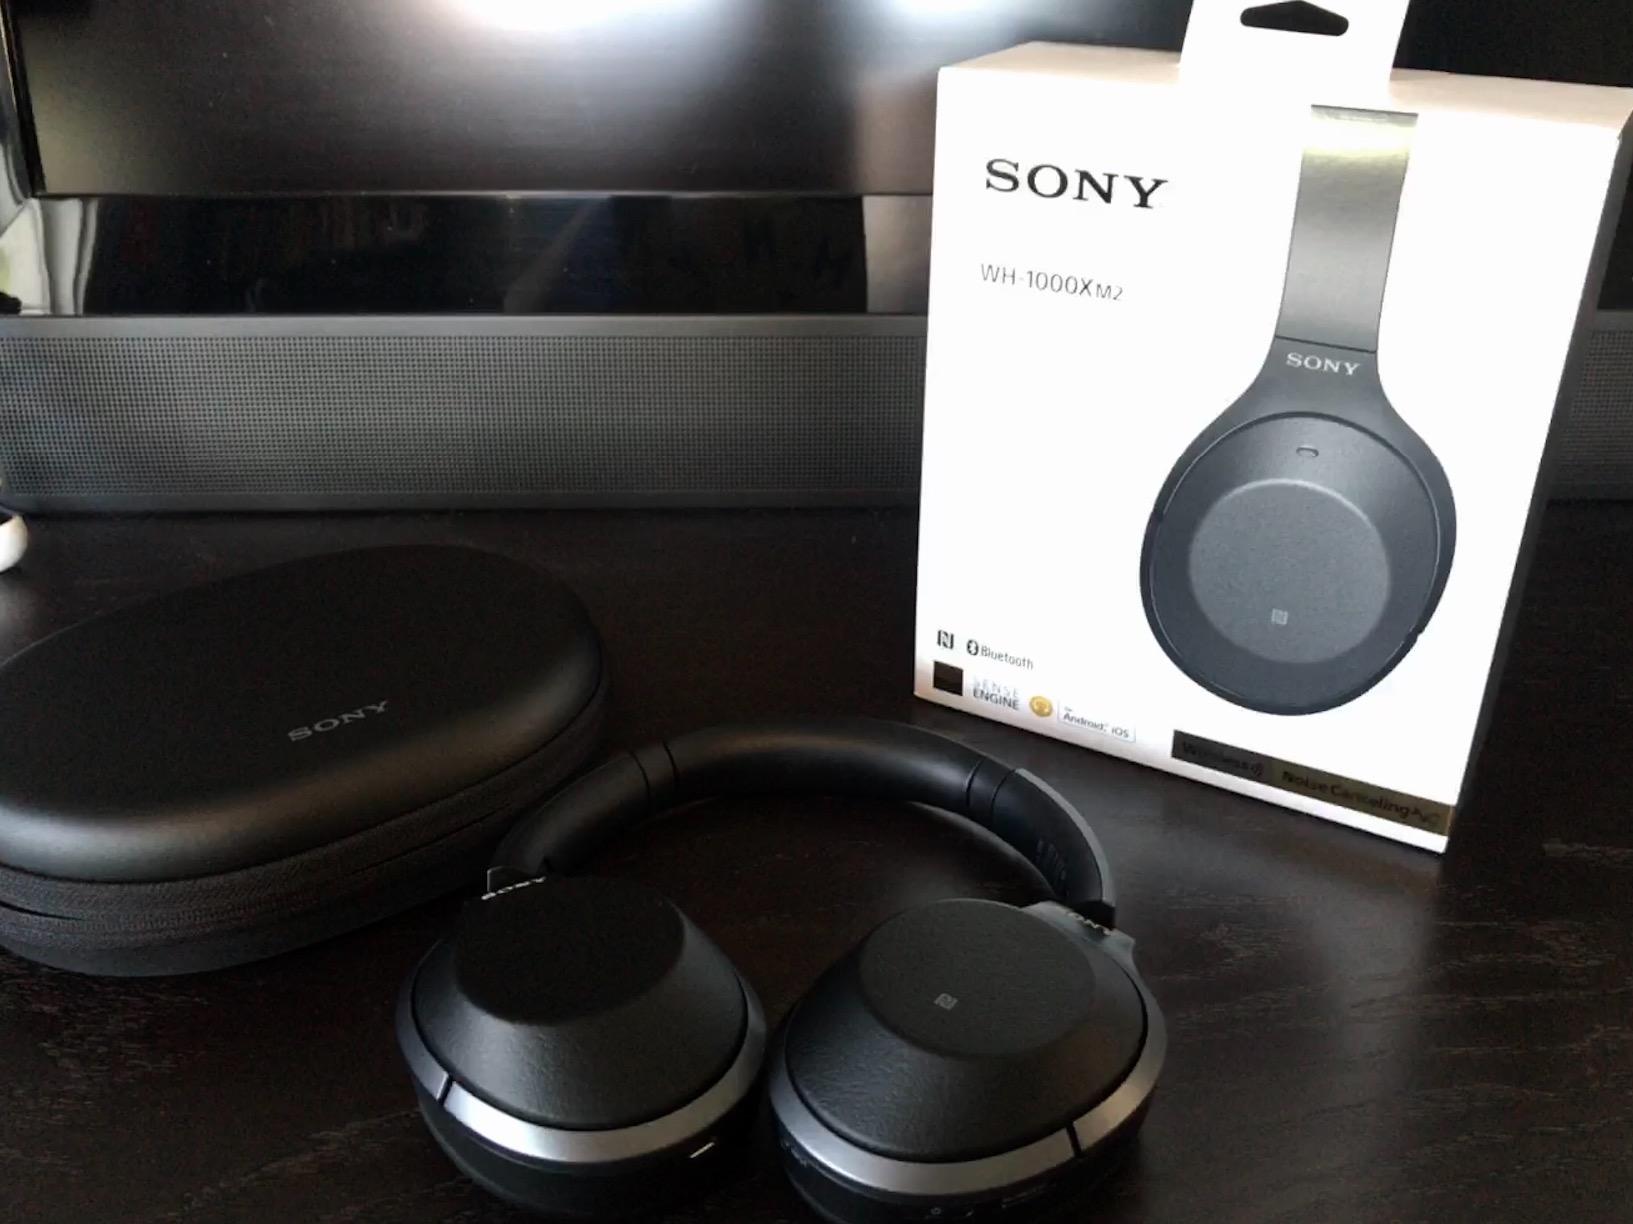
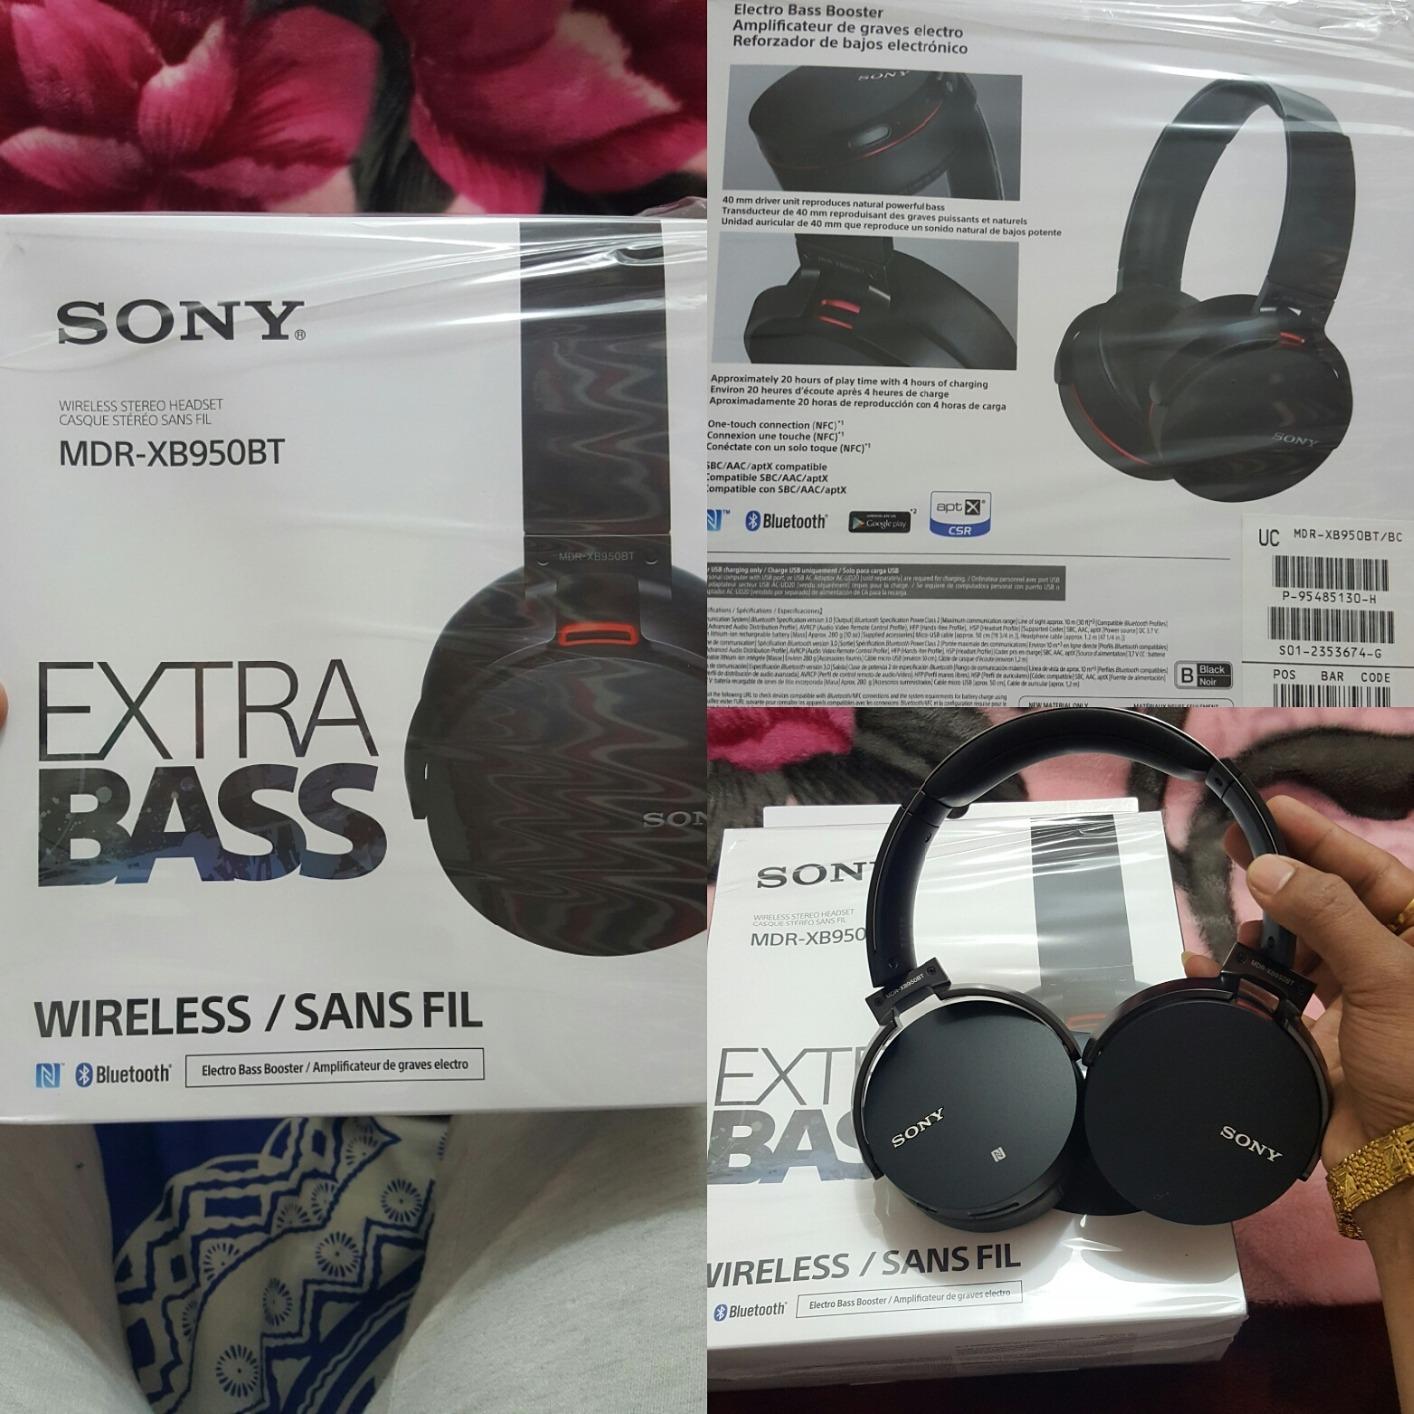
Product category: headphones
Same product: no